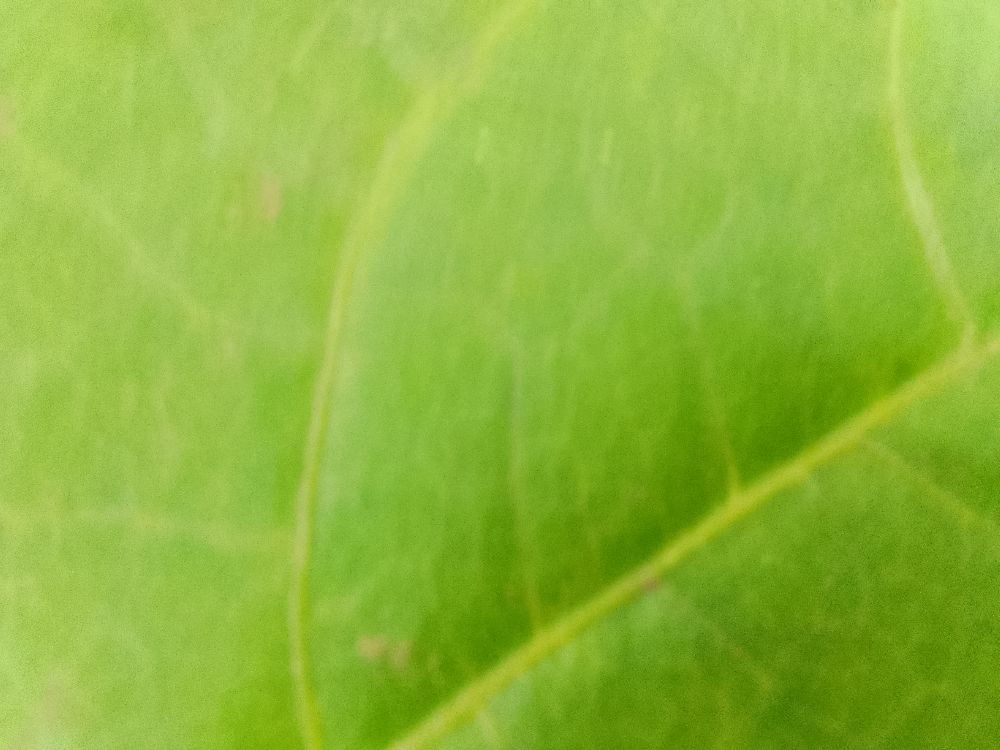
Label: healthy